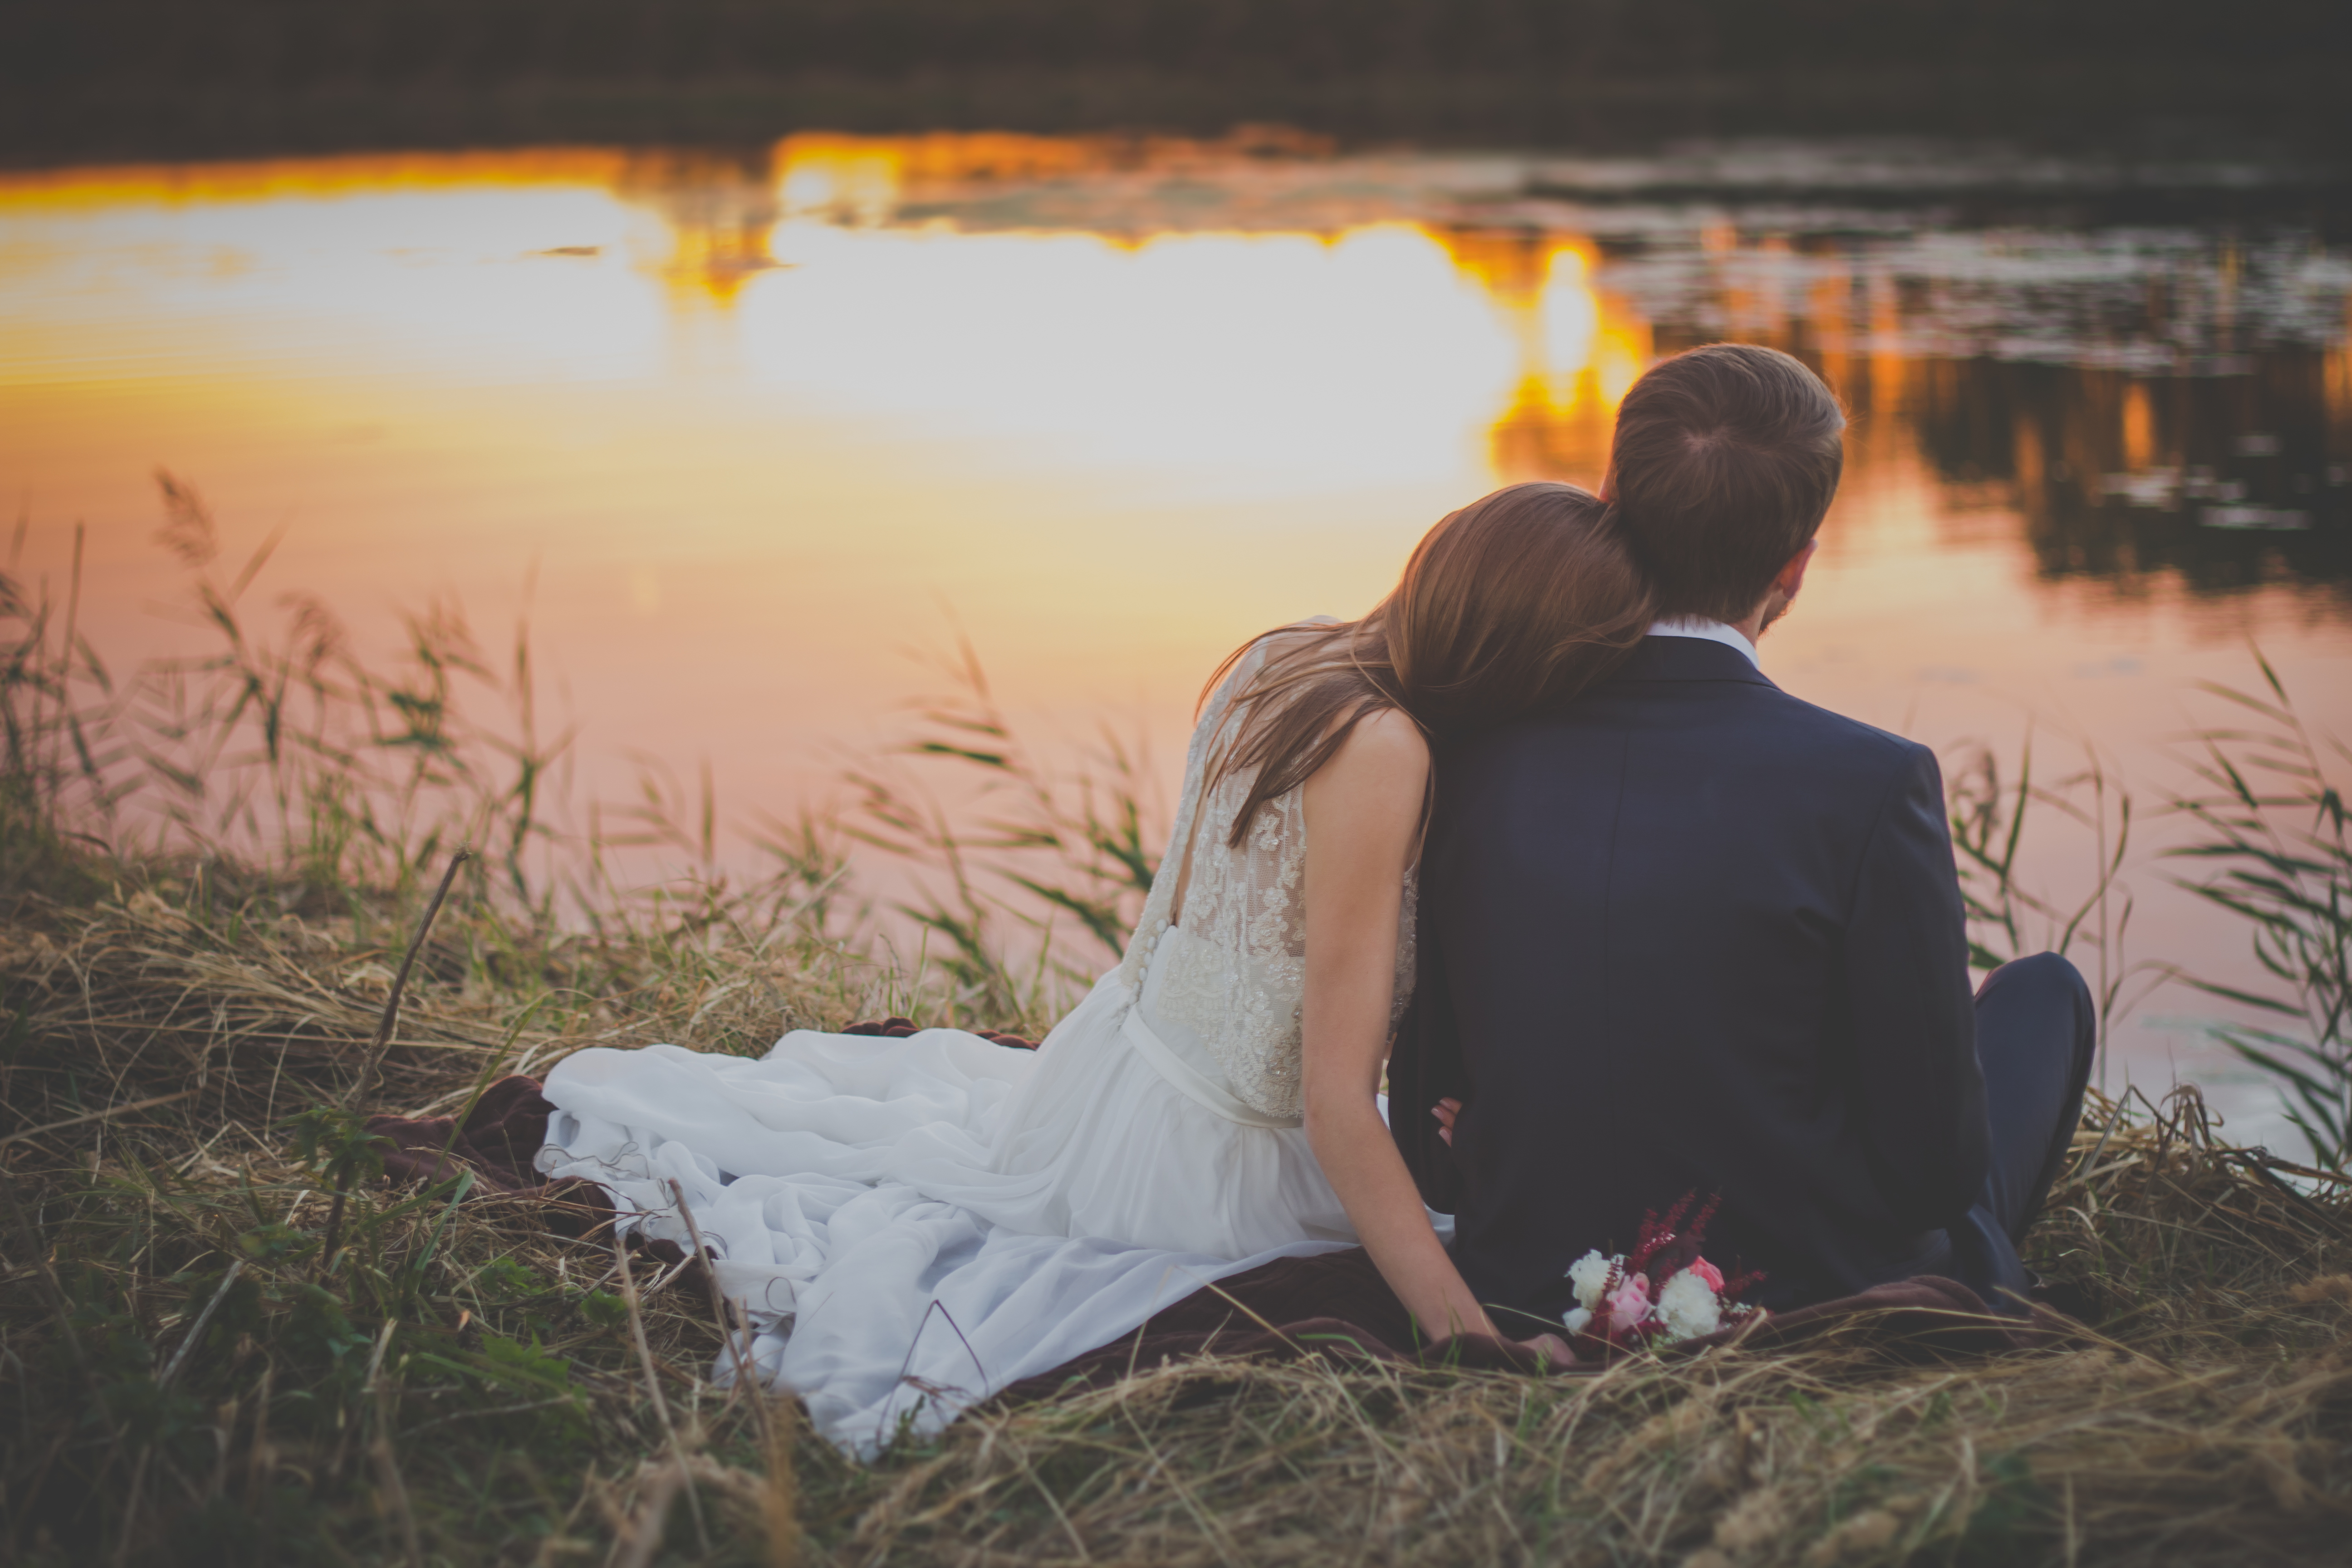
people, morning, flower, lake, love, sitting, park, couple, romance, together, bride, groom, married, marriage, ceremony, wife, photograph, emotion, husband, interaction, newlyweds